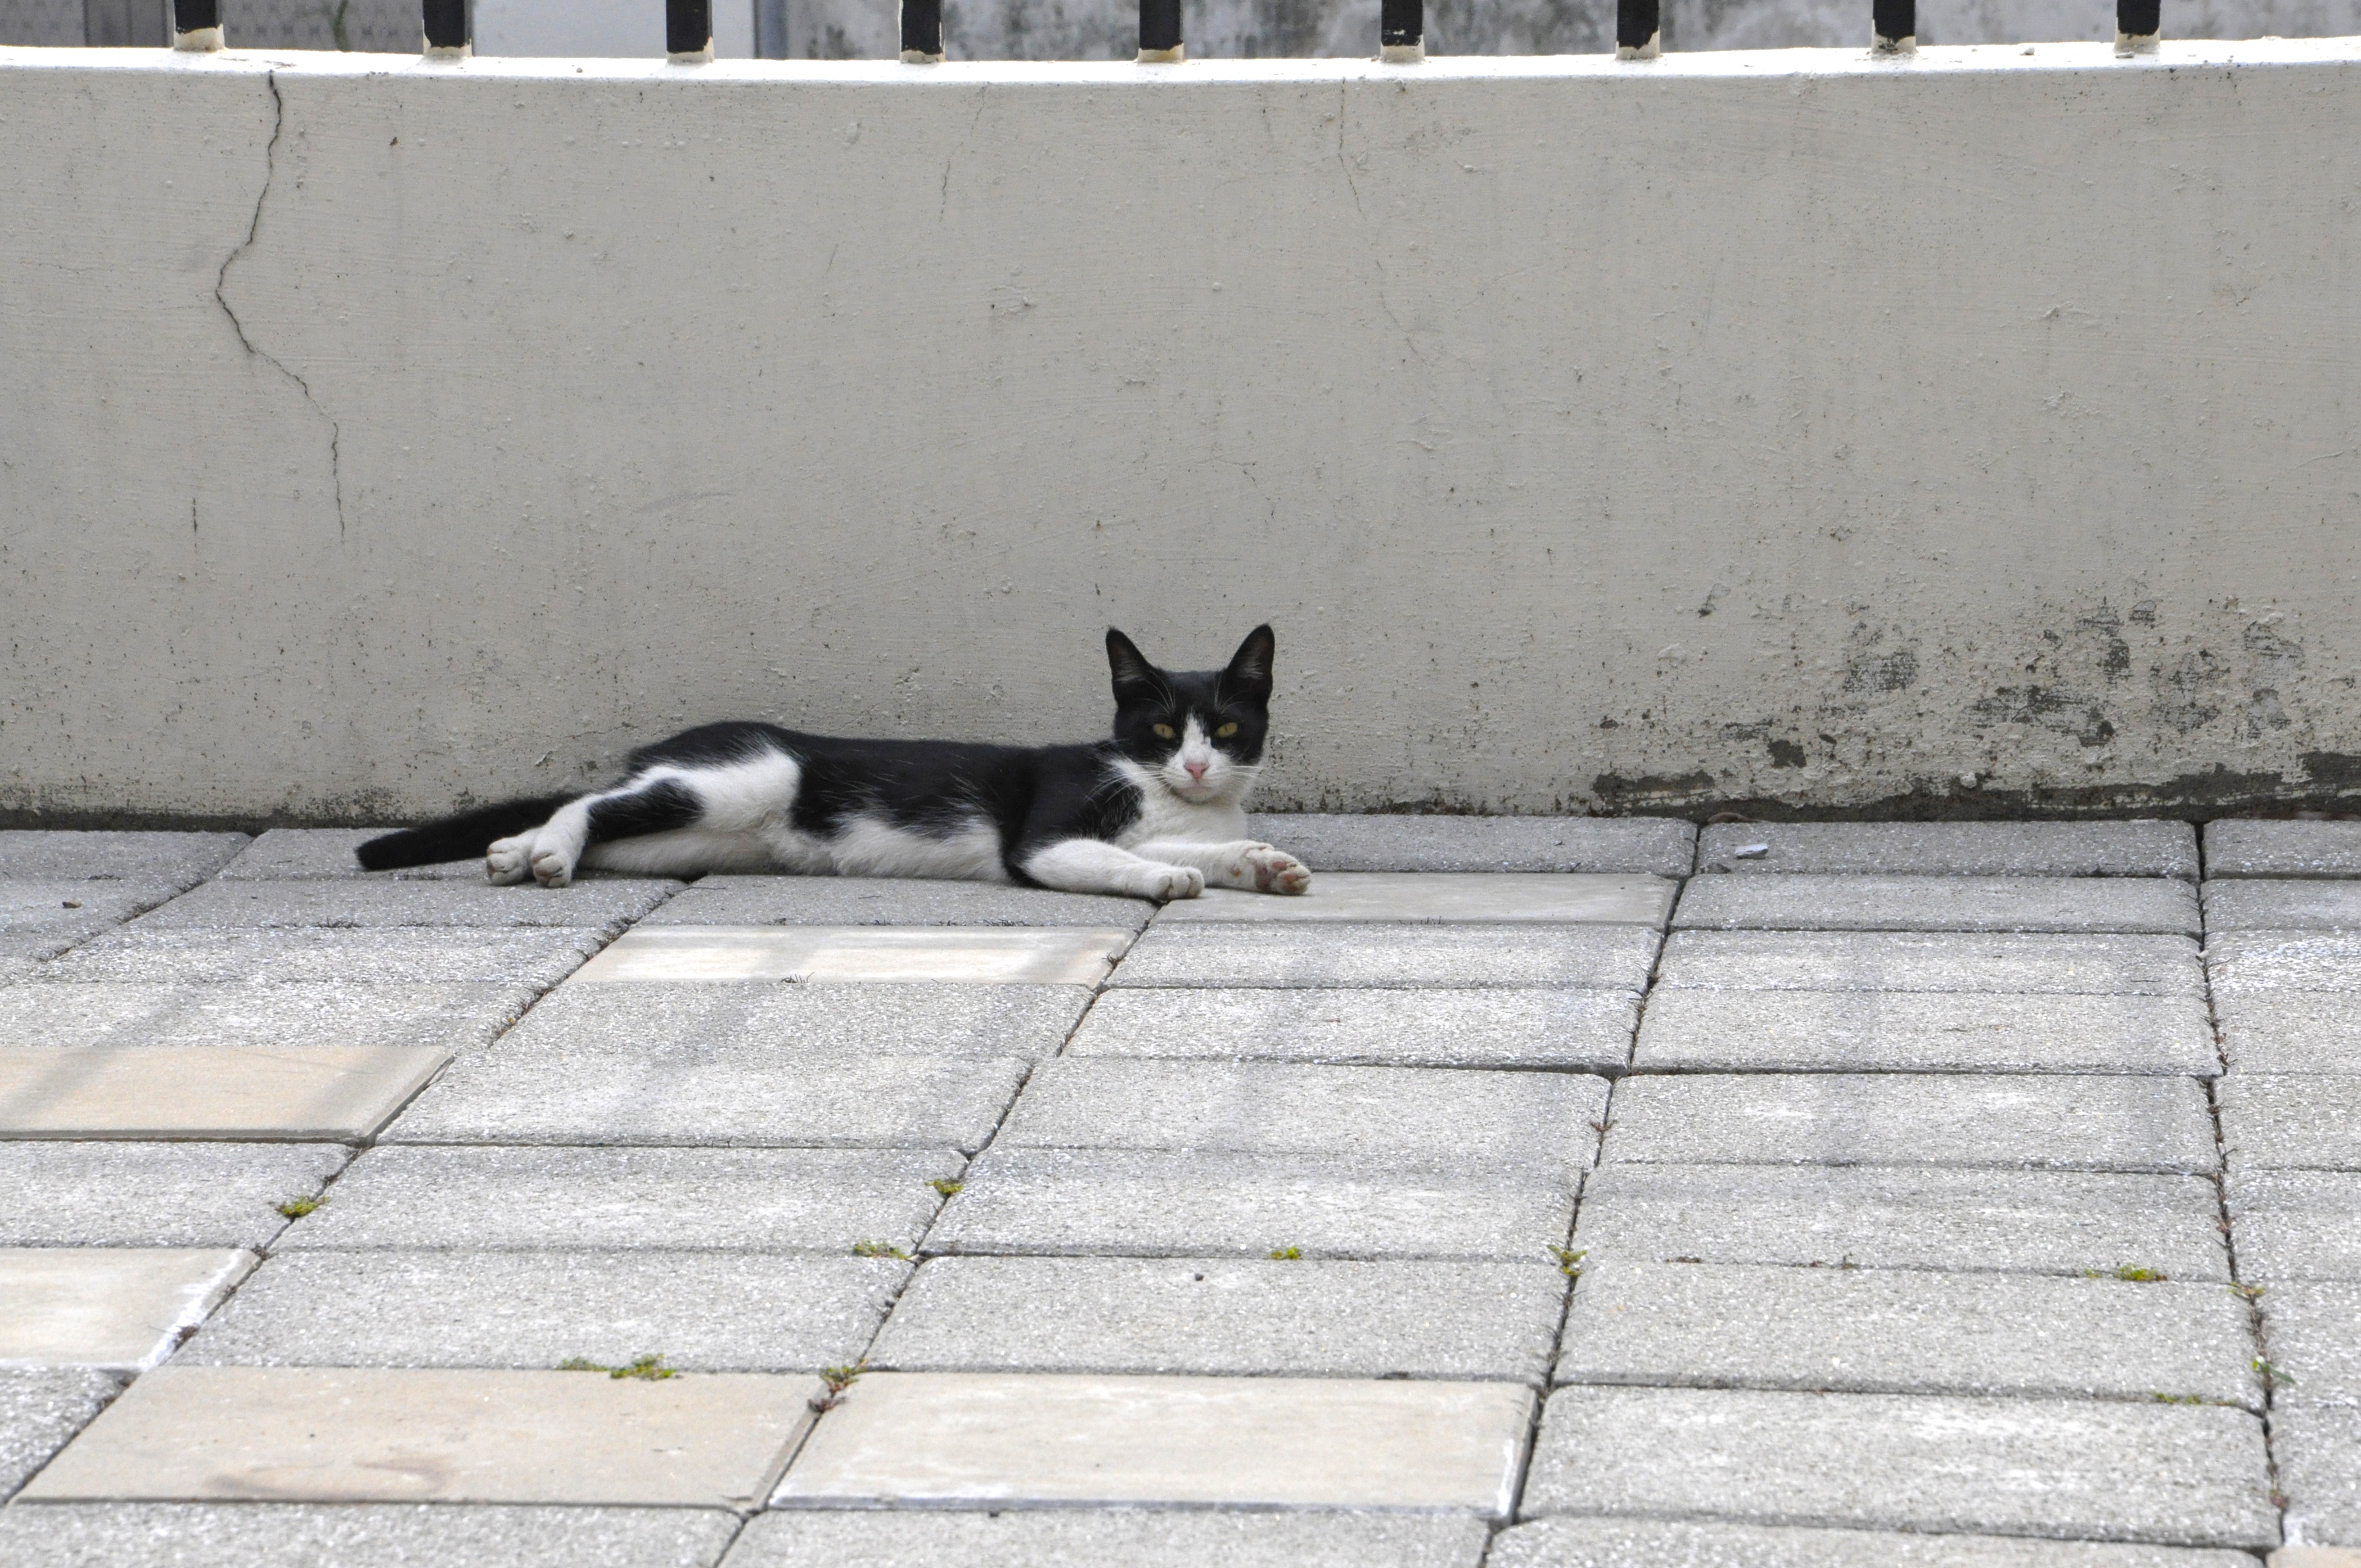
snow, white, animal, wall, cat, mammal, rest, black, courtyard, taiwan, lying, afternoon, flooring, brick floor, black and white cat, sitting position, dog like mammal